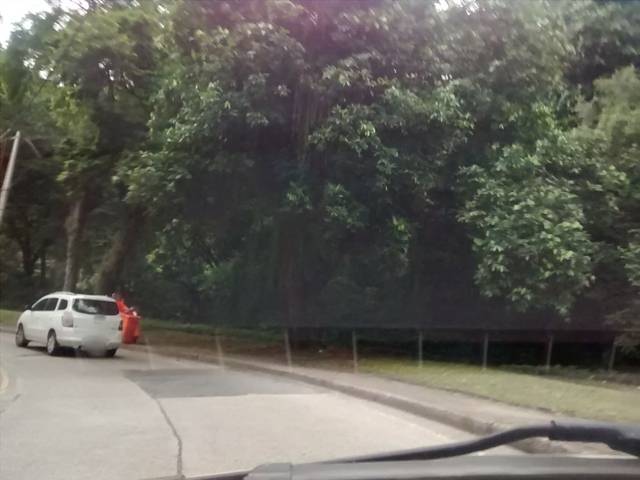
Region: Brazil
Coordinates: -22.956, -43.265